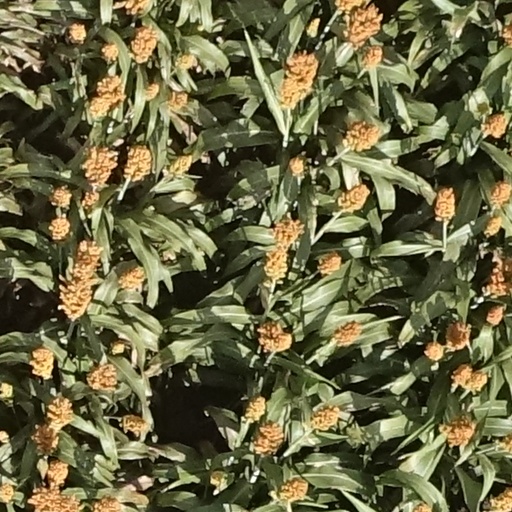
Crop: sorghum